Avatar (band)

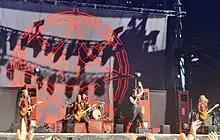
Avatar playing at Aftershock 2023.

The name "Hunter Gatherer" and the release date of 7 August 2020 were announced through another video on 5 May 2020. The music video for "Silence in the Age of Apes" was released on 14 May 2020 and was released on streaming platforms the following day. Two singles entitled "Going Hunting" and "Barren Cloth Mother" were released on 31 August and 1 September 2021, respectively, ahead of the band's Going Hunting Tour. At the same time, the band announced their split with their record label eOne and the inception of their own label, Black Waltz Records. "Going Hunting" was elected by "Loudwire" as the 34th best metal song of 2021.